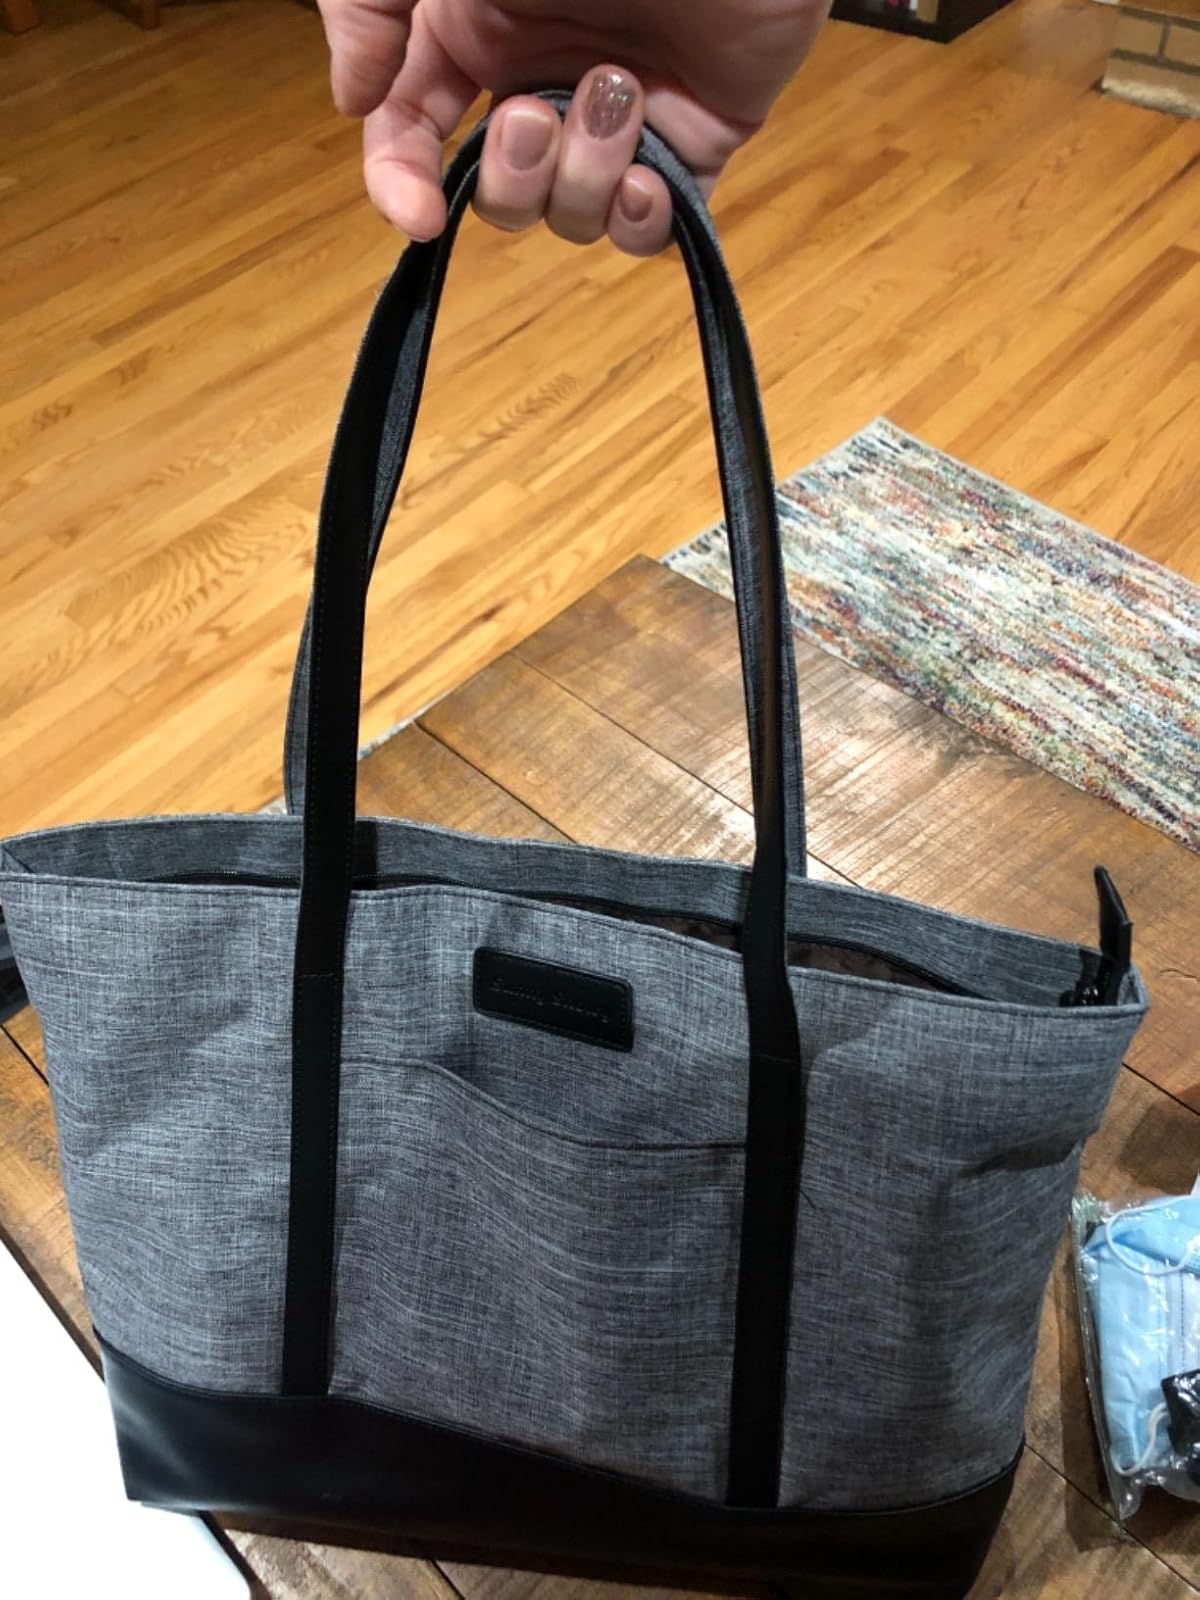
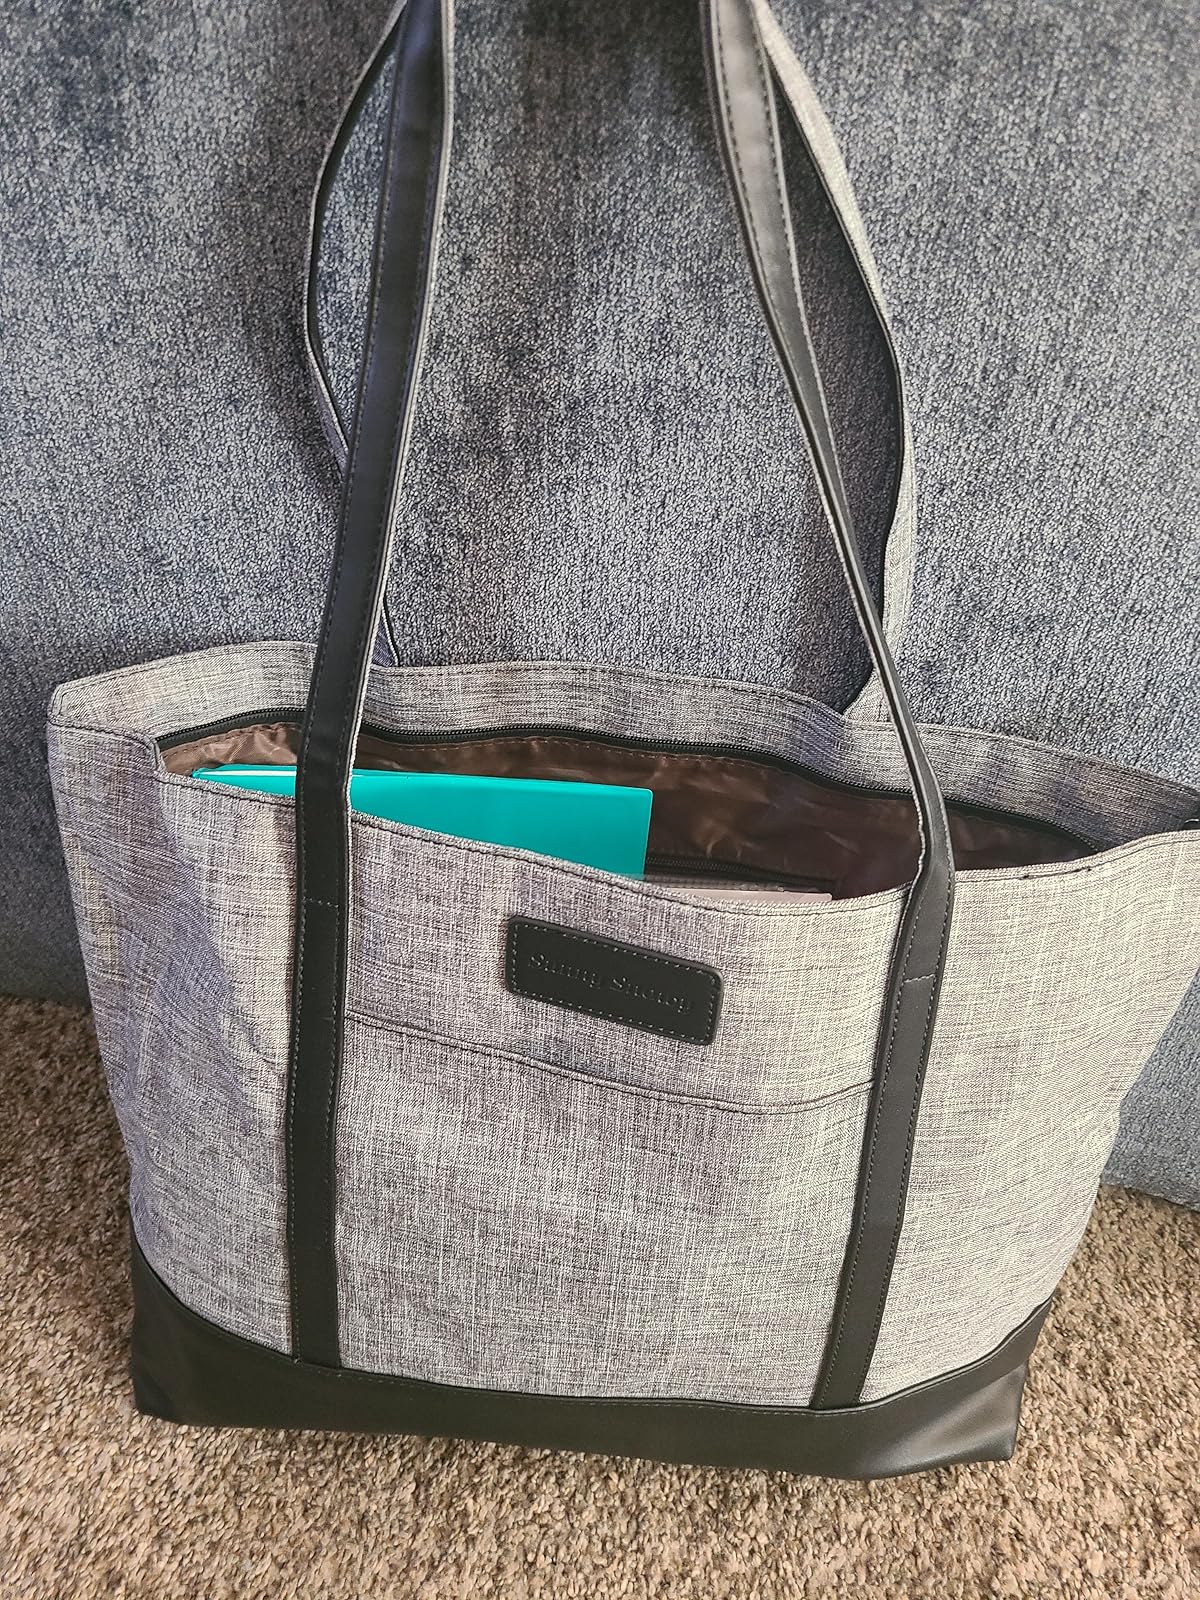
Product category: bag
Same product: yes